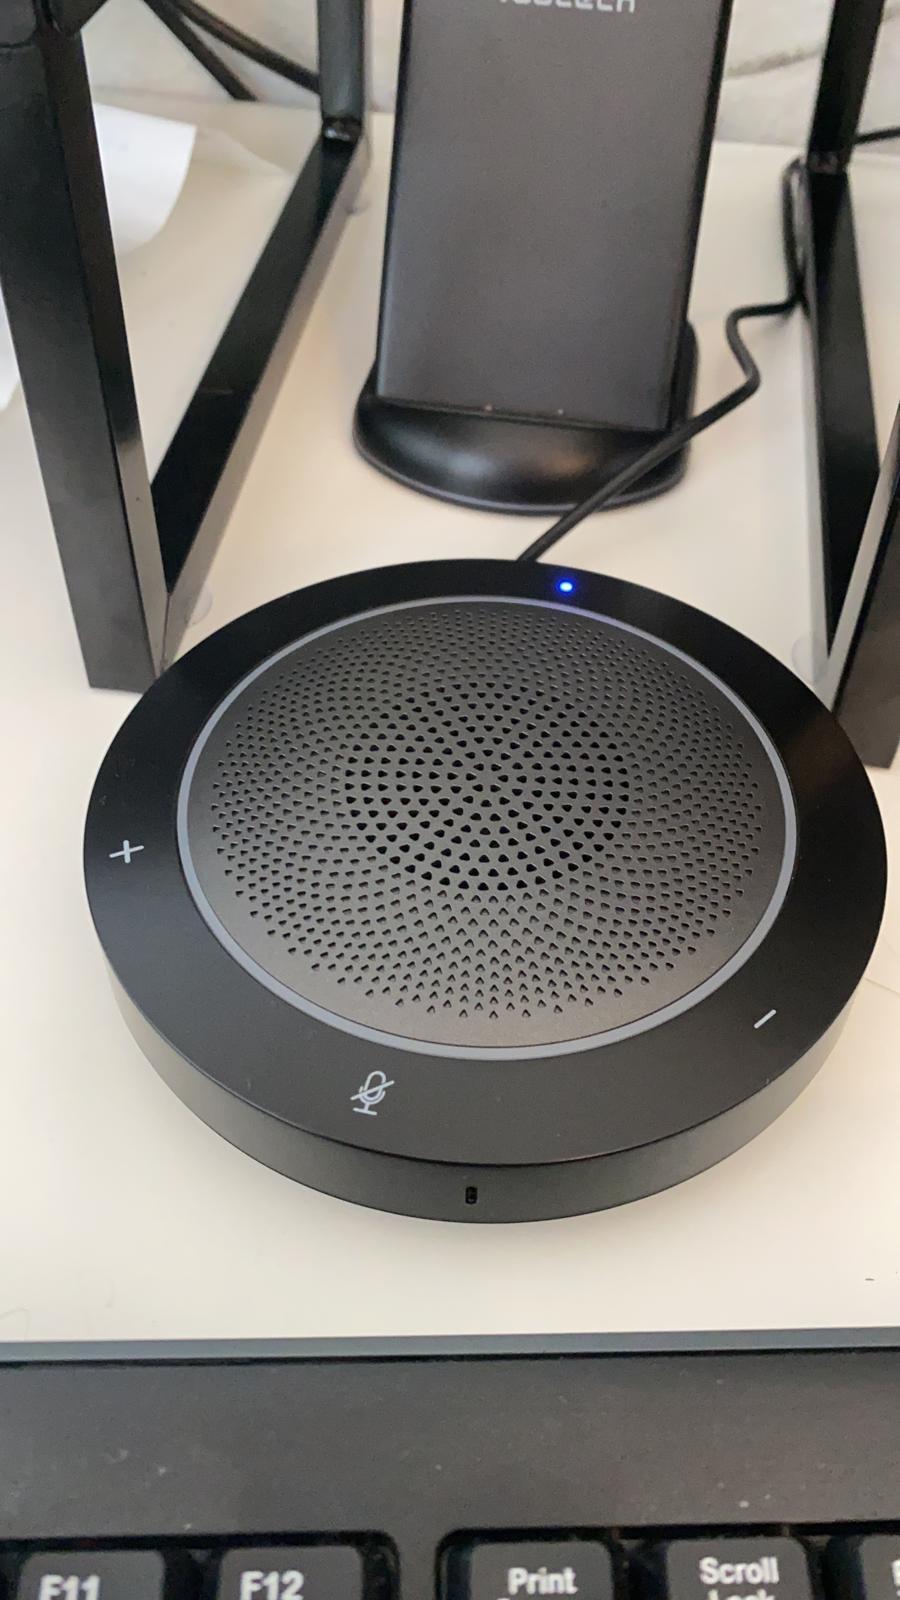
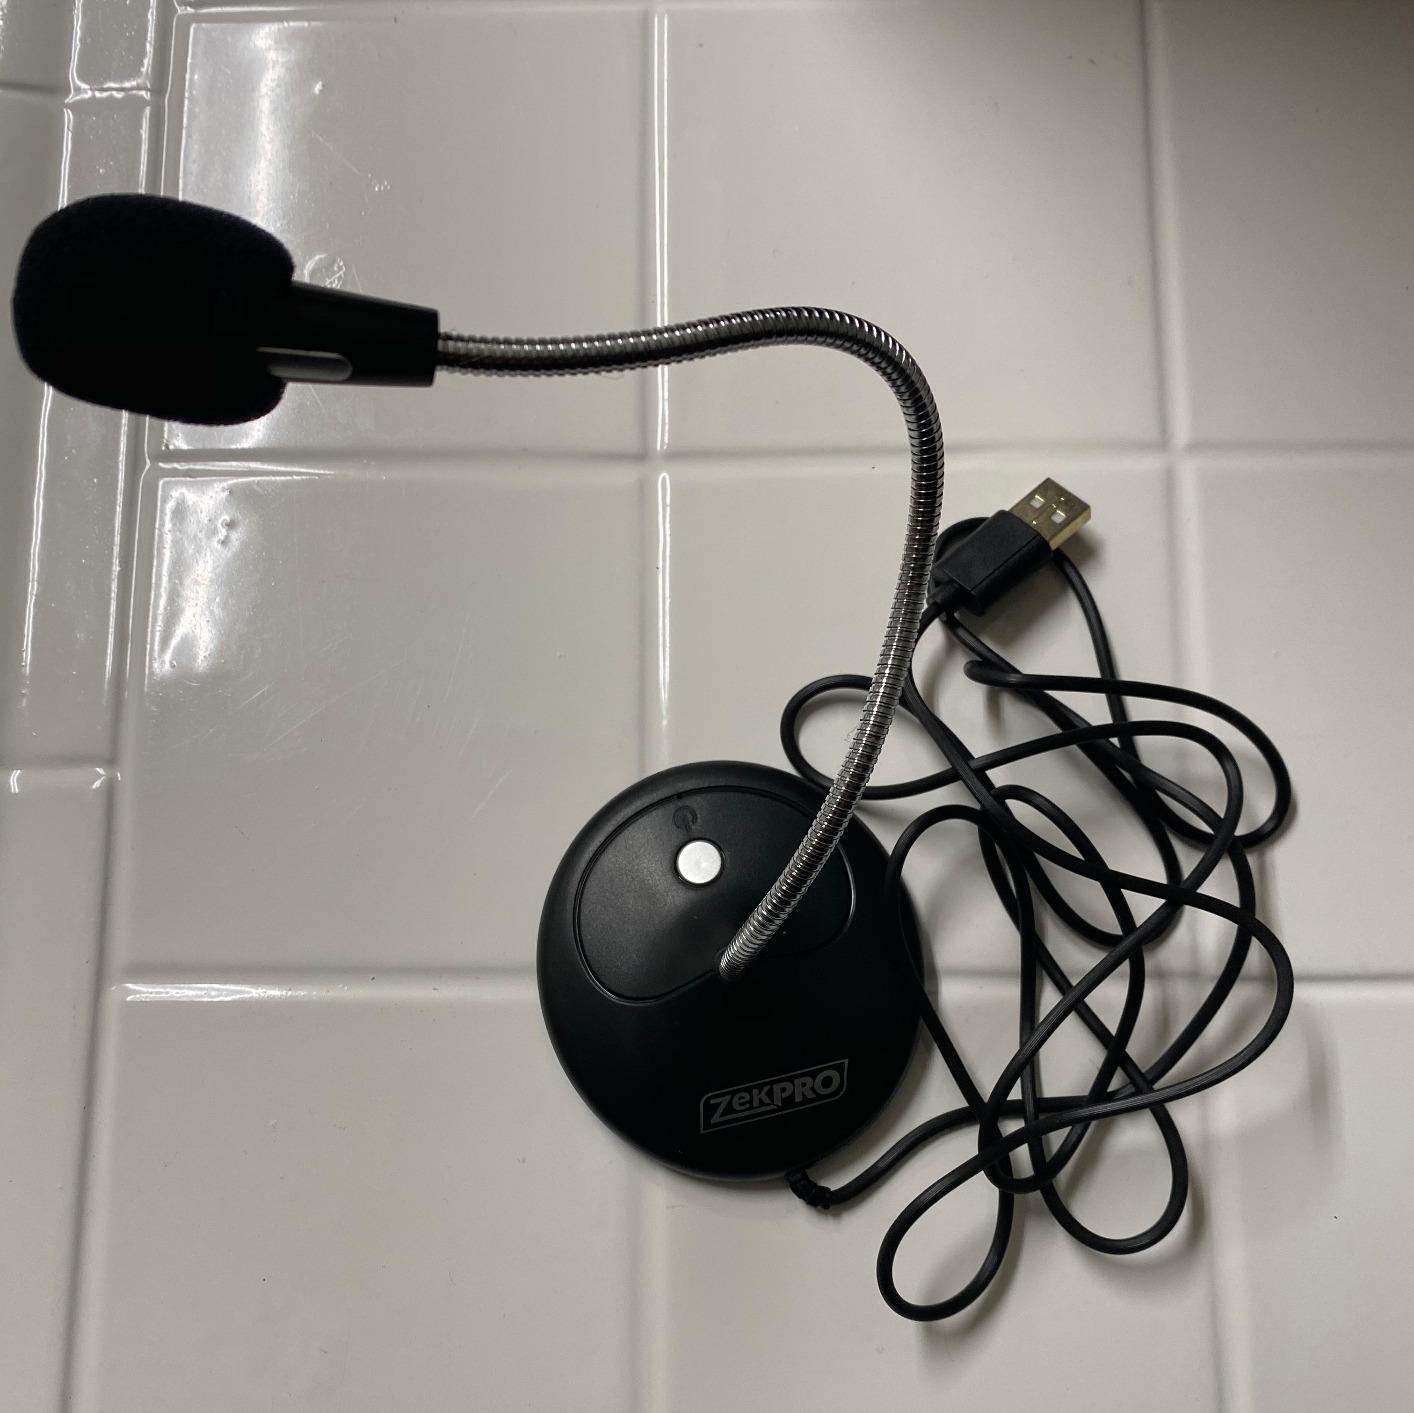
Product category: microphone
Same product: no